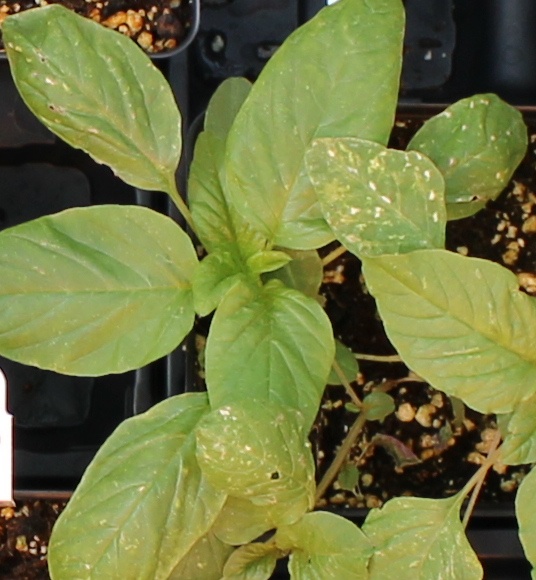
Label: Palmer Amaranth